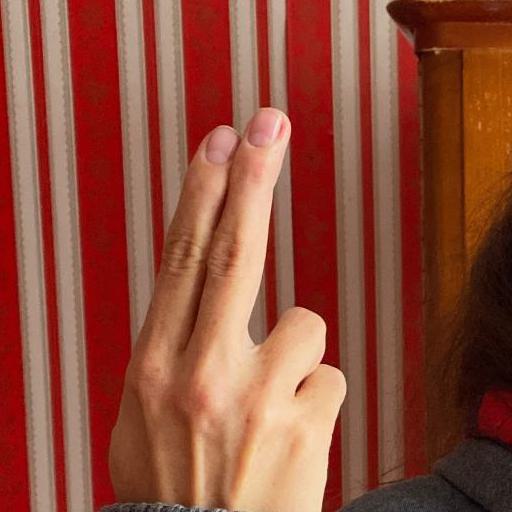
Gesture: two_up_inverted